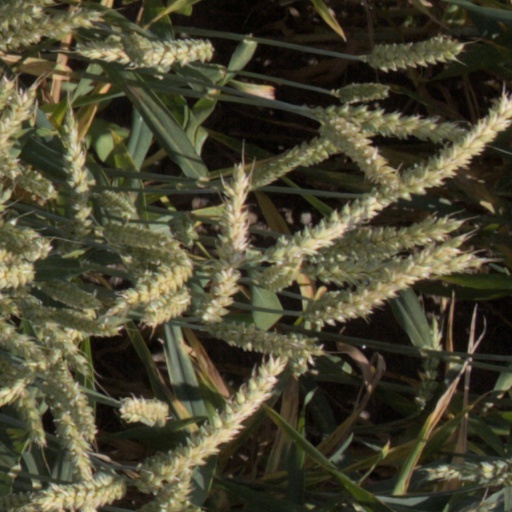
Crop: wheat